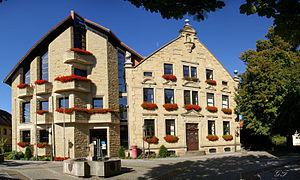
Östringen est une ville de Bade-Wurtemberg, située dans l'arrondissement de Karlsruhe, dans l'aire urbaine Mittlerer Oberrhein, dans le district de Karlsruhe.